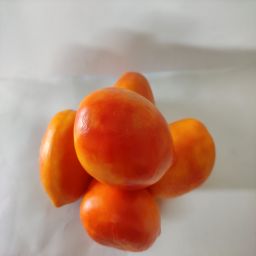
Crop: Tomato
Quality: Ripe